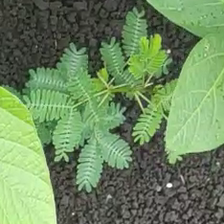
Weed species: Dwarf_cassia_(Chamaecrista pumila)